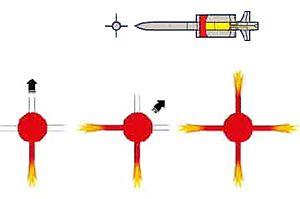
L’Aster est un missile antiaérien et antibalistique français. Conçu dans les années 1990 par la division missile de l’Aérospatiale. Le nom « Aster » vient de « Aérospatiale terminal » et également du nom d’un archer grec.